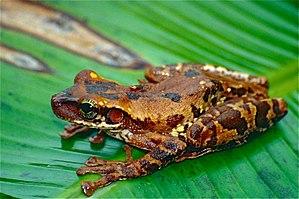
Osteocephalus oophagus est une espèce d'amphibiens de la famille des Hylidae.